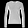
Label: Pullover